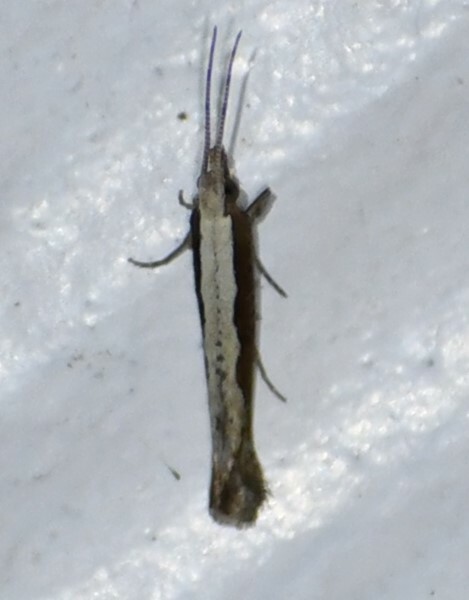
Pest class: diamondback_moth